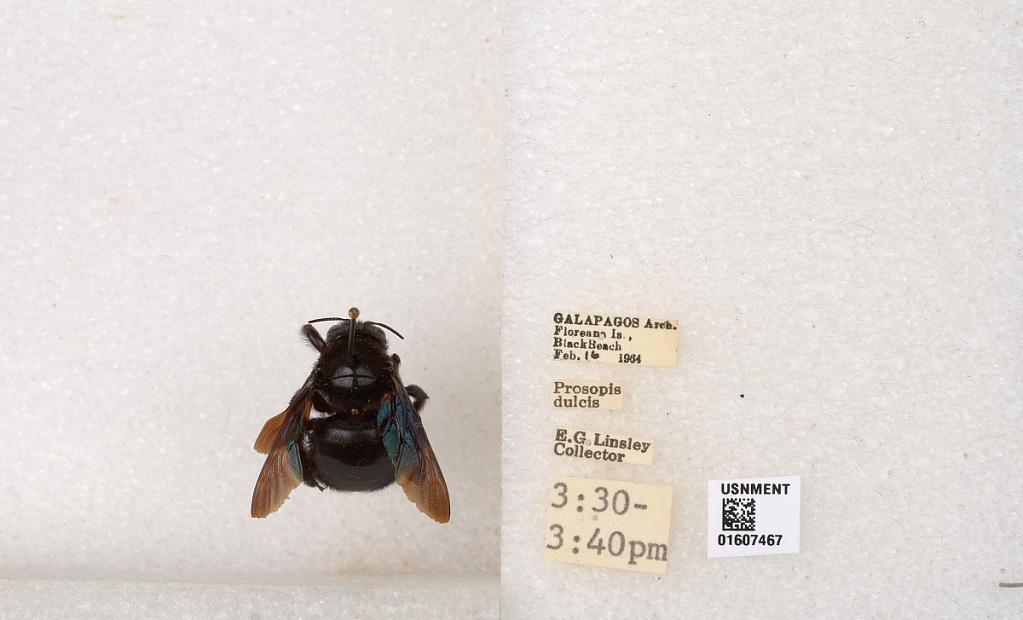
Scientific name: Xylocopa (Neoxylocopa) darwini Cockerell
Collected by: E. Linsley
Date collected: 1964-2-16
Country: Ecuador
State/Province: Galapagos
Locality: Floreana Is., Black Beach
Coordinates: -1.27619, -90.4875